Securitate

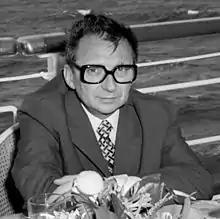
Ion Mihai Pacepa in 1975

The Securitate surveillance took place in different ways: general intelligence surveillance ("supraveghere informativă generală", abbreviated "S.I.G."); priority intelligence surveillance ("supraveghere informativă prioritară", abbreviated "S.I.P."); clearance file ("mapă de verificare", abbreviated "M.V."); individual surveillance dossier ("dosar de urmărire individuală", abbreviated "D.U.I."); target dossier ("dosar de obiectiv"), the target being, for example, an institute, a hospital, a school, or a company; case dossier ("dosar de problemă"), the targets being former political prisoners, former Iron Guard members, religious organizations, etc.; and element dossier ("dosar de mediu"), targeting writers, priests, etc.